Peck's Bad Boy (1921 film)

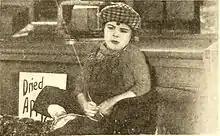
Still of Jackie Coogan as the Bad Boy.

Peck's Bad Boy is a 1921 American silent comedy film directed by Sam Wood and starring Jackie Coogan, Wheeler Oakman, Doris May, Raymond Hatton, James Corrigan, and Lillian Leighton. It is based on the series of books by George W. Peck. The film was released by Associated First National Pictures on April 24, 1921.